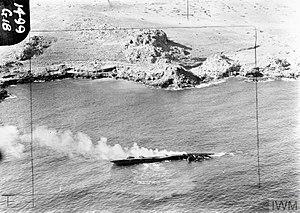
L'Unterseeboot 617 ou U-617 est un sous-marin allemand de type VIIC utilisé par la Kriegsmarine pendant la Seconde Guerre mondiale.